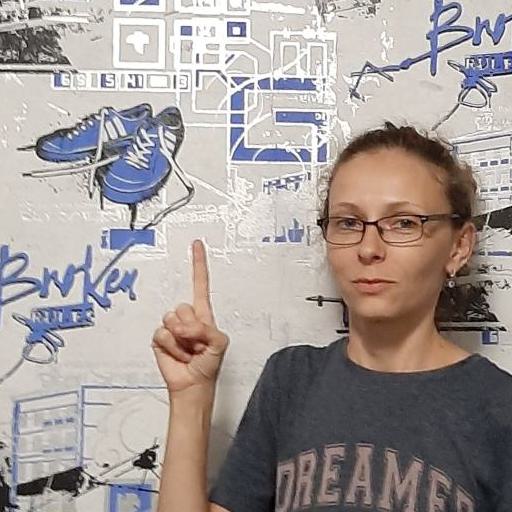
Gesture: one